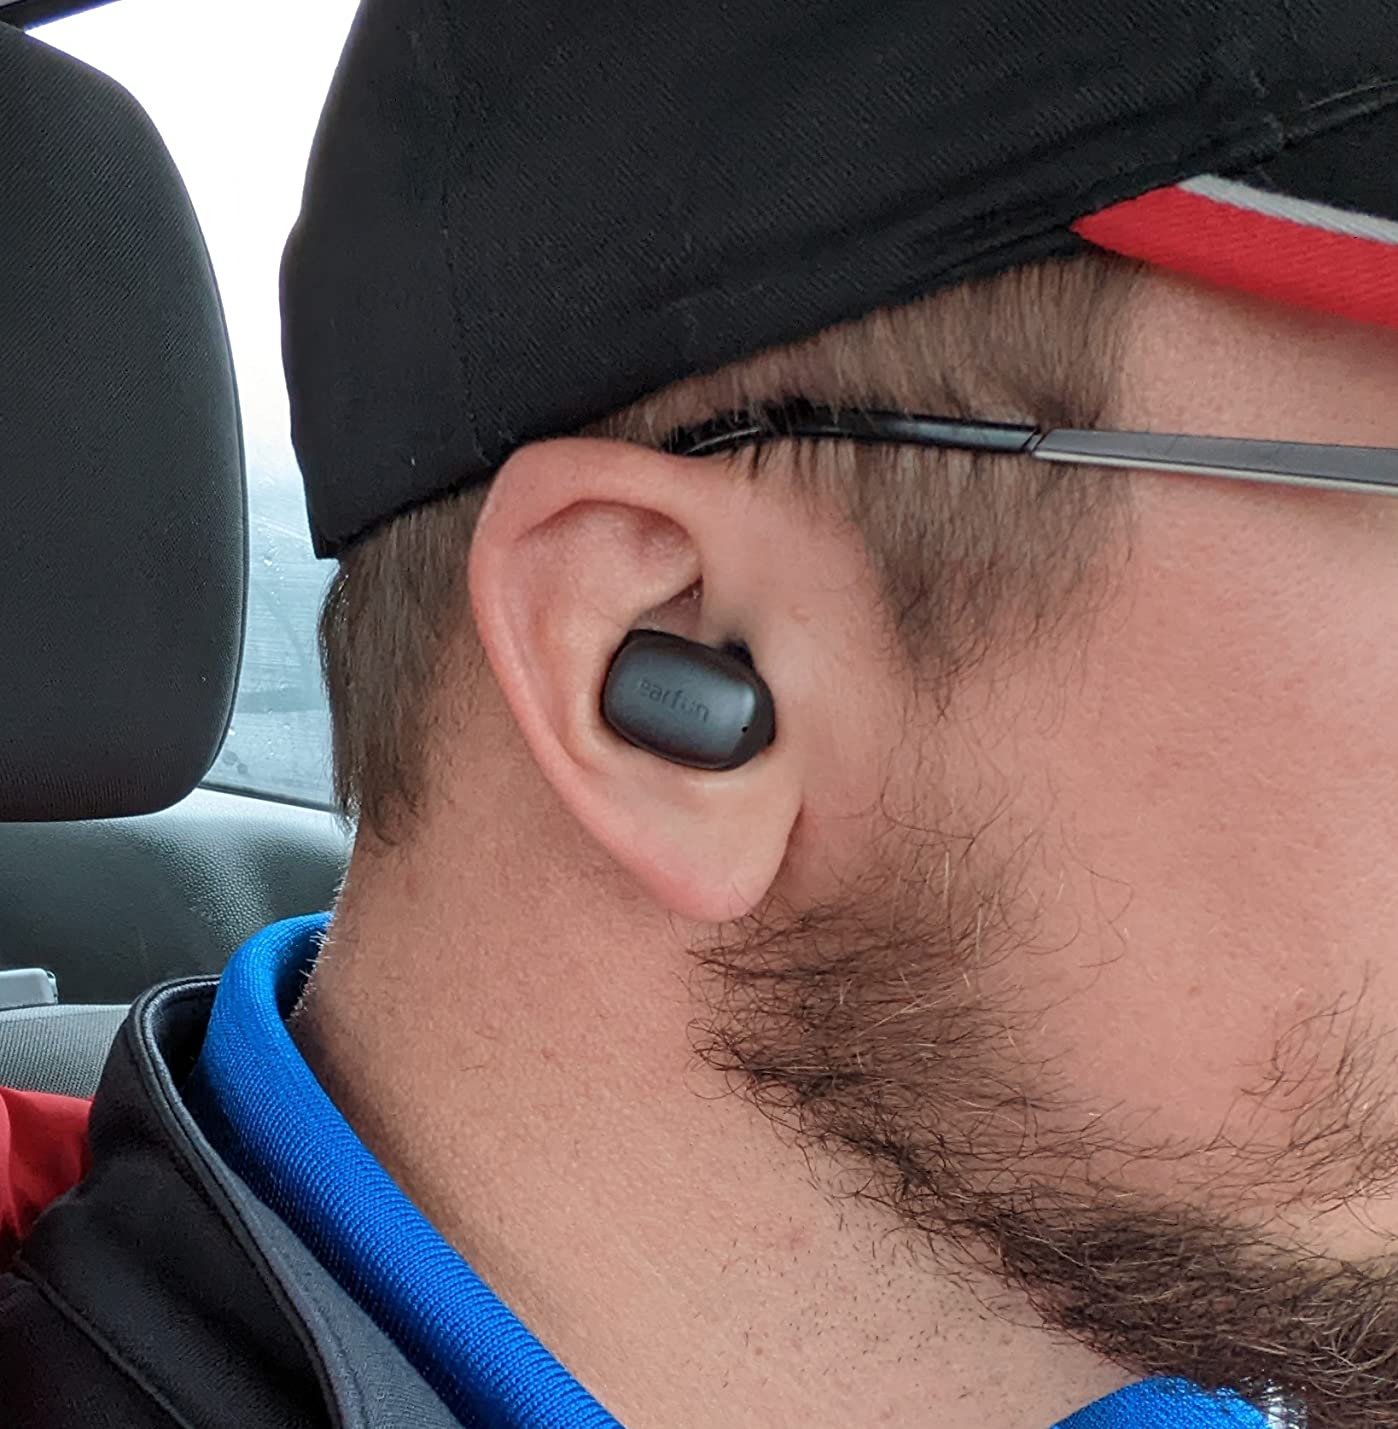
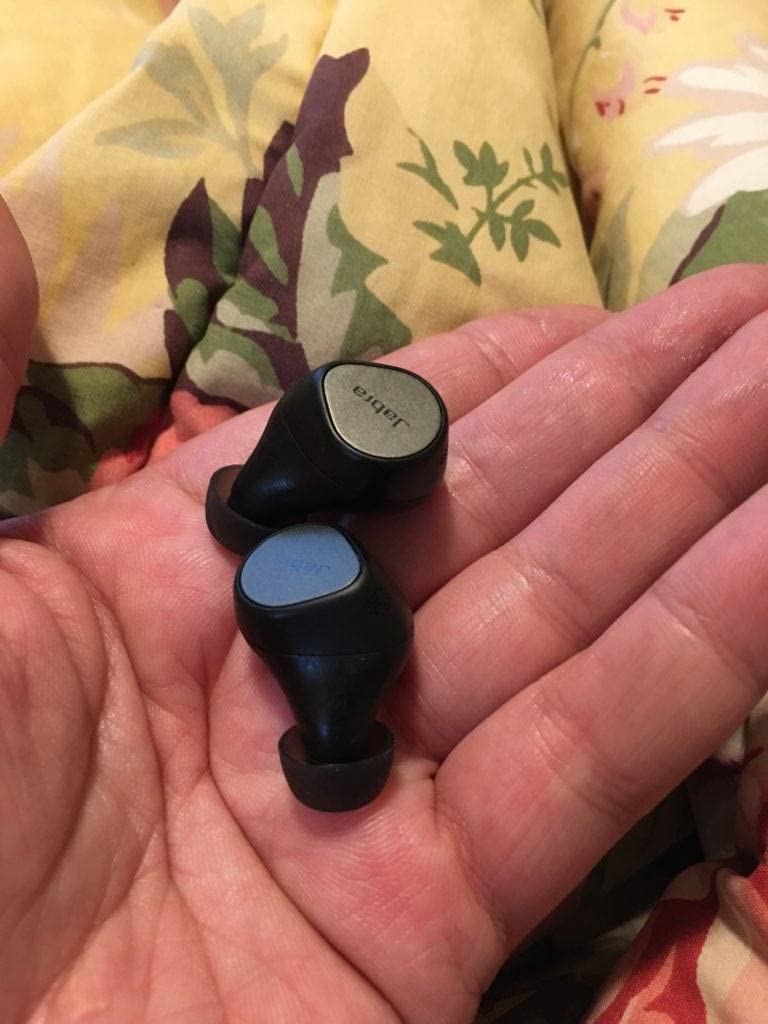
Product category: earbuds
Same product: no